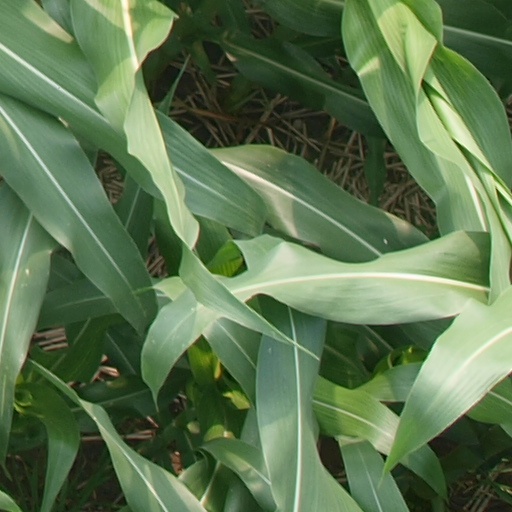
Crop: maize; corn